Shukri al-Quwatli

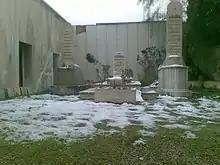
Quwatli's grave in Damascus

To assert his influence over the unity talks, Quwatli sent Foreign Minister al-Bitar to Cairo on 16 January to join the discussions. Nasser, while still hesitant at the Syrian proposal and discouraged by members of his inner circle, became increasingly concerned with the communists' power in Syria as testified by Bizri's leadership and autonomy from Quwatli. He was further pressured by the Arab nationalist members of the delegation, including al-Bitar, who alluded to an impending communist takeover and urgently appealed to him not to "abandon" Syria.